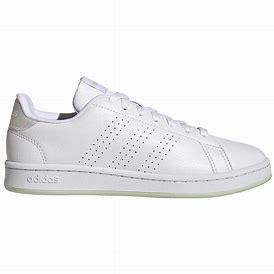
Brand: Adidas
Model: Advantage